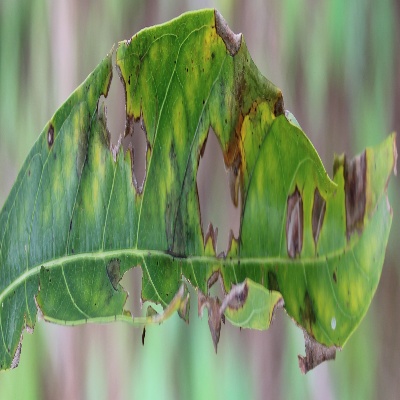
Crop: Cassava
Condition: brown spot